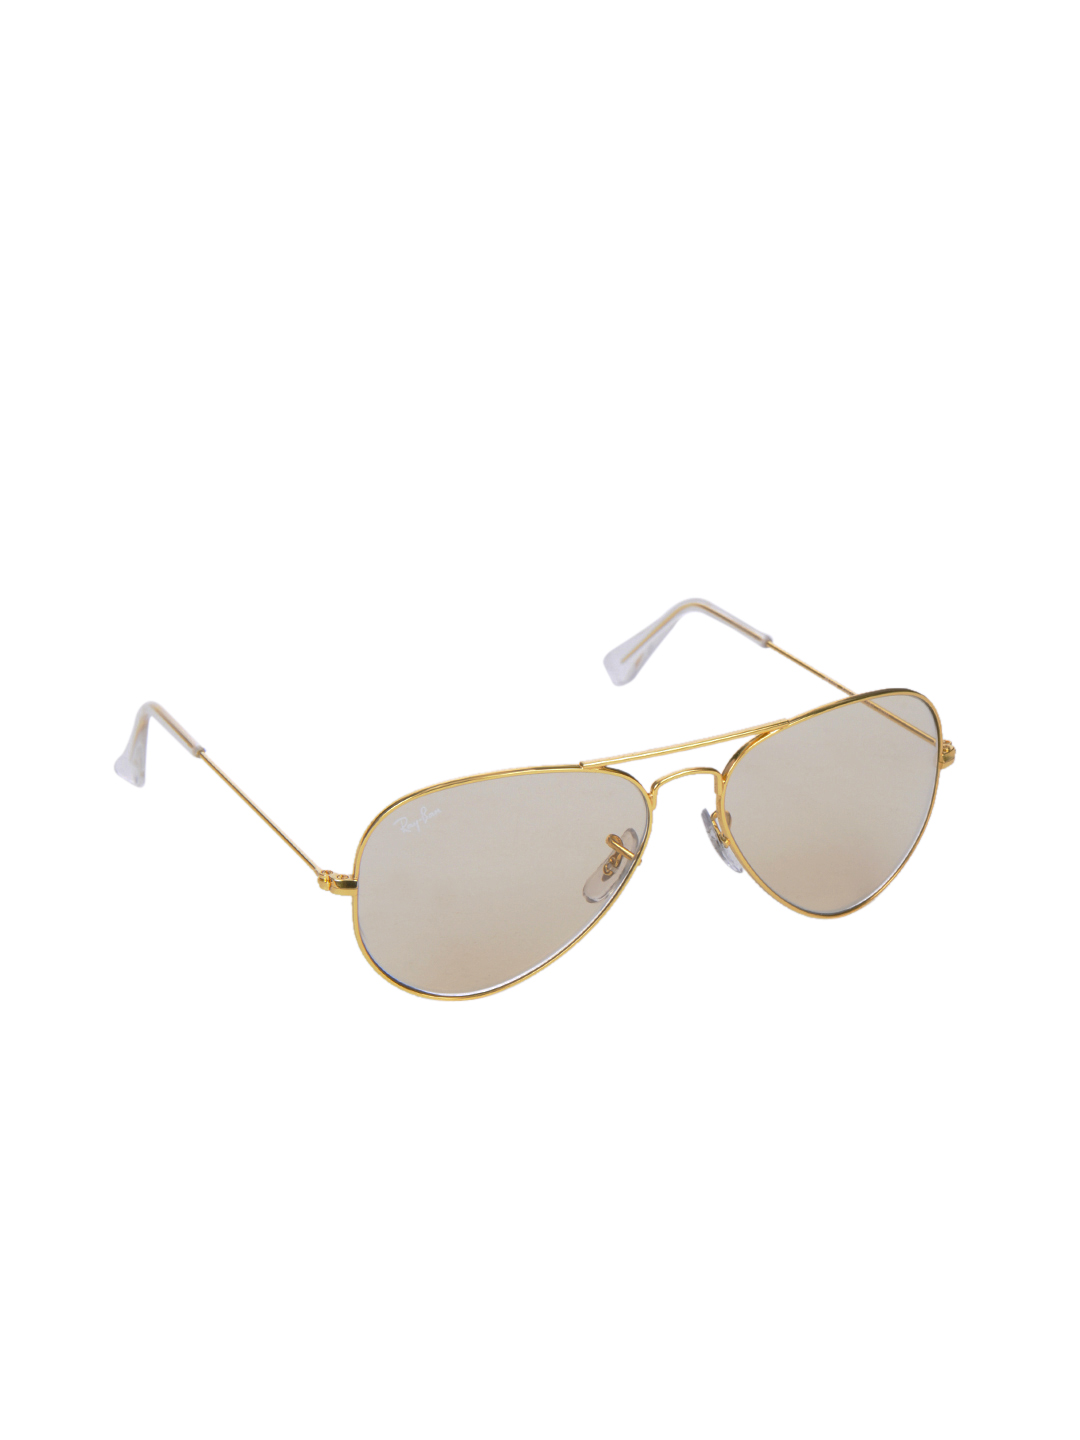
Ray-Ban Men Aviator Sunglasses
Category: Accessories / Eyewear / Sunglasses
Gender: Men
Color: Gold
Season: Winter 2016
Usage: Casual